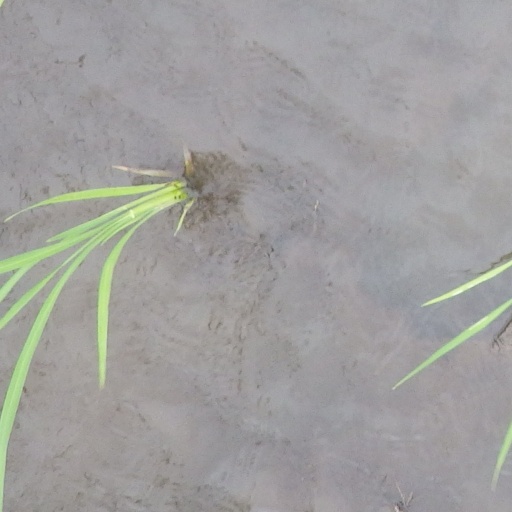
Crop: rice